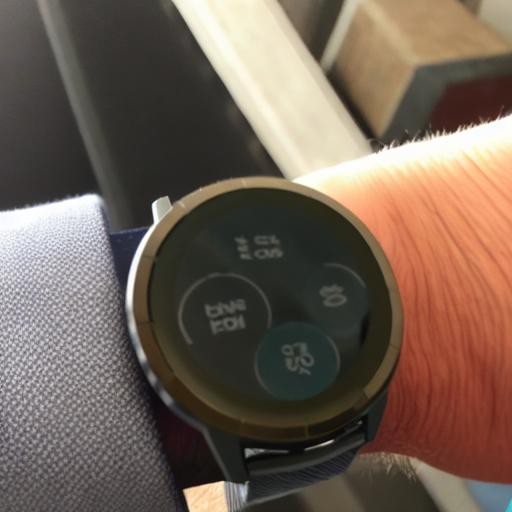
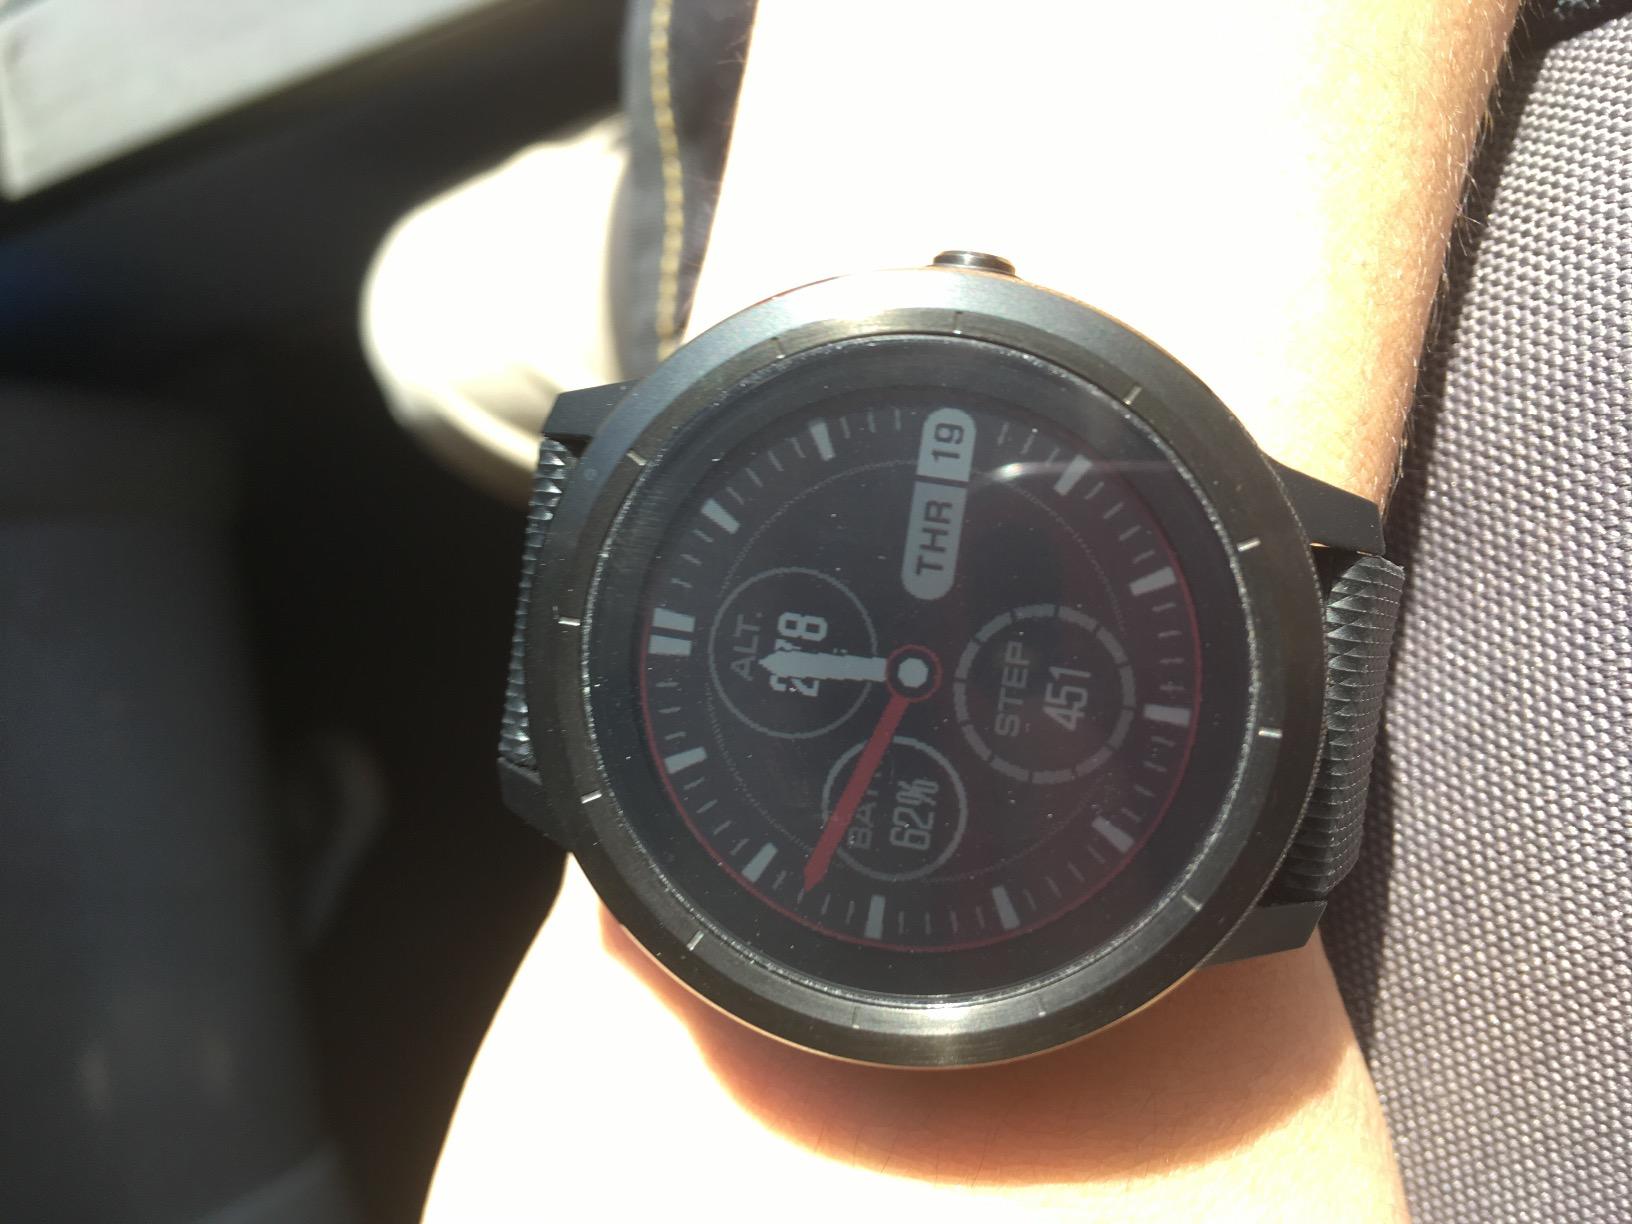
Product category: smartwatch
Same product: no